Itala Special

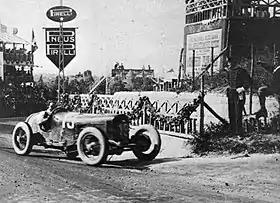

The Itala Special was a special custom-built Grand Prix race car, designed, developed, produced, and raced by Emilio Materassi, which competed between 1924 and 1927. It with an Isotta Fraschini chassis and Itala bodywork, and used half of an Hispano-Suiza aircraft engine.